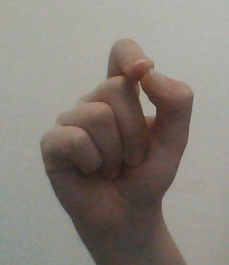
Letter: fa